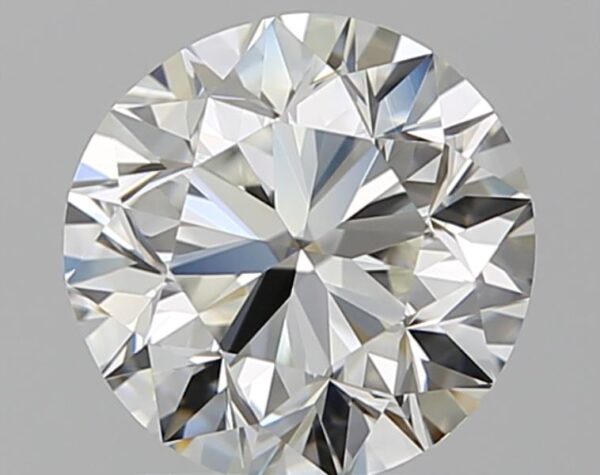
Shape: round
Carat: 1.5
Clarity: VVS2
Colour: I
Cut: VG
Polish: EX
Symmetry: VG
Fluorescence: N
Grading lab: GIA
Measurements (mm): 7.08 x 7.16 x 4.62